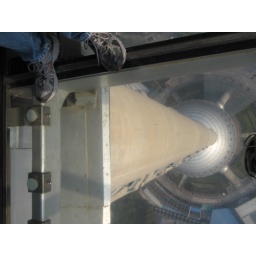
looking through the glass floor down below